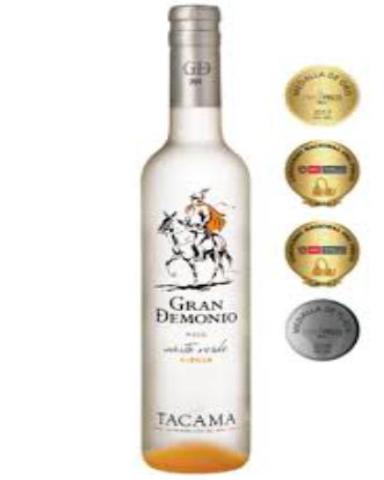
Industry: Food